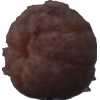
Label: orange_peeled